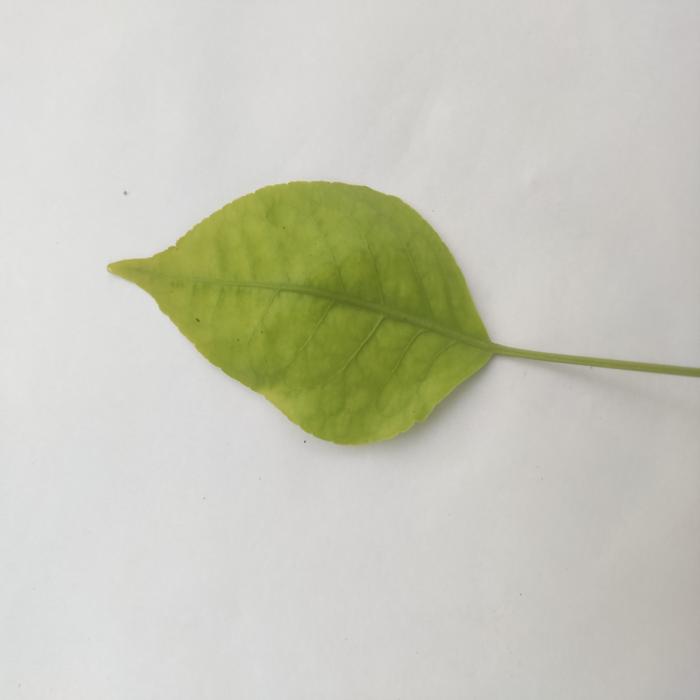
Crop: Aegle Marmelos
Leaf condition: Cercospora_Leaf